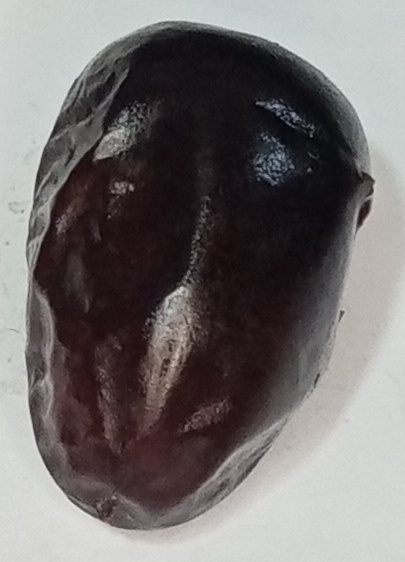
Variety: kupro
Size: large
Grade: grade-2